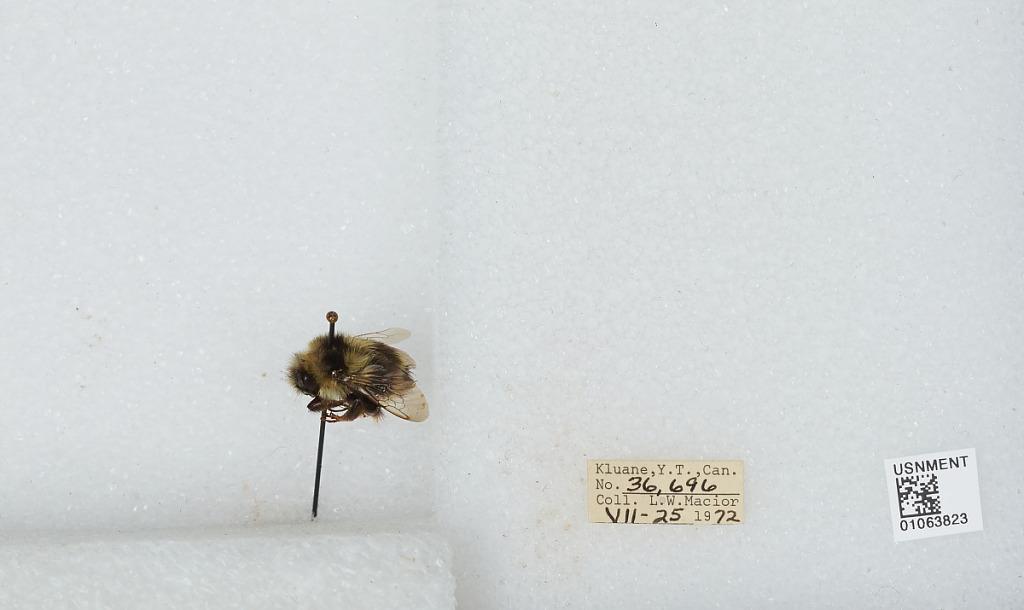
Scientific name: Bombus bifarius nearcticus
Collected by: L. Macior
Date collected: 1972-7-25
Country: Canada
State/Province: Yukon Territory
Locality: Kluane
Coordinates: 60.75, -139.5